Mike Malast

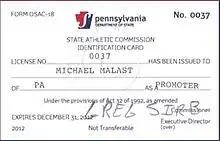
Department of State Licensed by PA Athletic Commission – Promoter

MMA Melee, INC. sponsors a professional and amateur fight team. The franchise holds a Team Record: 121–7 Win-Rate: 94% of the fighters representing the company. MMA Melee team members have competed in dozens of fight leagues around the world including the Ultimate Fighting Championship (UFC). Their endorsement deals have been seen on global networks such as Fox Sports, Spike TV, MTV2, NBCSN, HD Net, Comcast Sports & Pay-per-view.